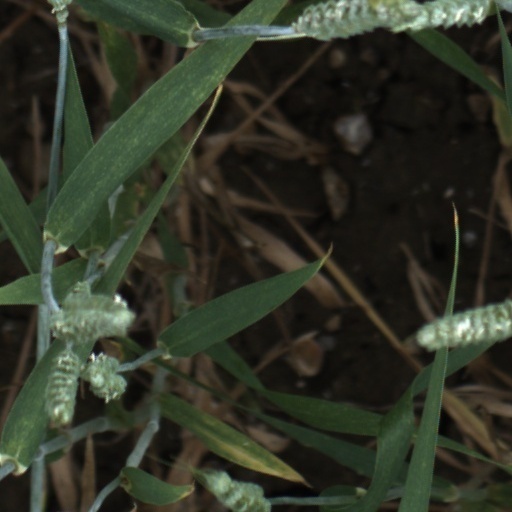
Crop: wheat